U.S. Route 27 in Michigan

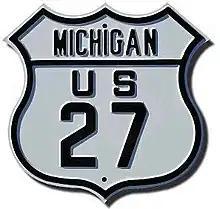
The US 27 marker originally used in Michigan

The first major overland transportation corridors in the future state of Michigan were the Indian trails. Only one of these followed part of the path of US 27; the Mackinac Trail roughy paralleled the route of US 27 from Grayling north.